ArmaLite AR-10

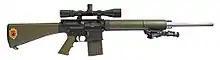
ArmaLite AR-10T

The receiver is made from forged and machined aluminum to reduce weight. The bolt locks into an extension on the barrel instead of the receiver allowing for a lightweight receiver while not compromising the strength of the bolt locking mechanism. On a few prototype guns, an all-aluminum ("Sullaloy") barrel was fitted at the insistence of George Sullivan – ArmaLite's president – though after the 1957 Springfield Armory tests, all production AR-10s were fitted with standard steel barrels. The stock is made from a fiberglass-reinforced phenolic composite with a core of rigid plastic foam. The handguards and pistol grip are also fiberglass reinforced plastic. Fairchild was an aircraft manufacturer, and the use of plastics, titanium, and aluminum were common in the aircraft industry at the time, though not generally used in firearms.